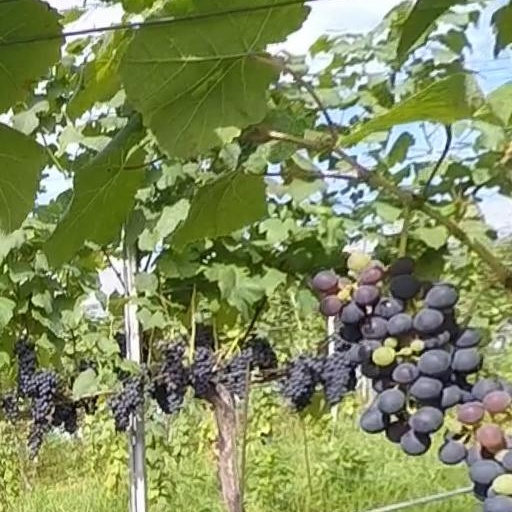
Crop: grape